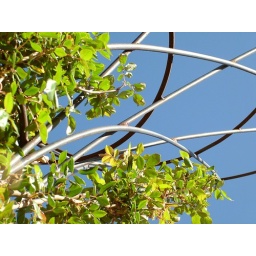
Climbing roses in the rose garden just off the Heritage Farms bridge.